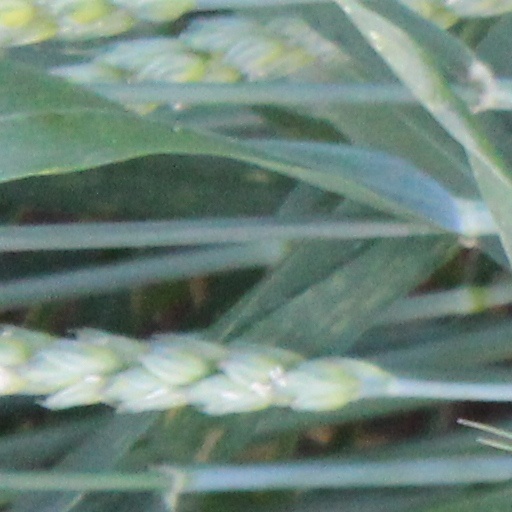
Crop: wheat